Kalapani territory

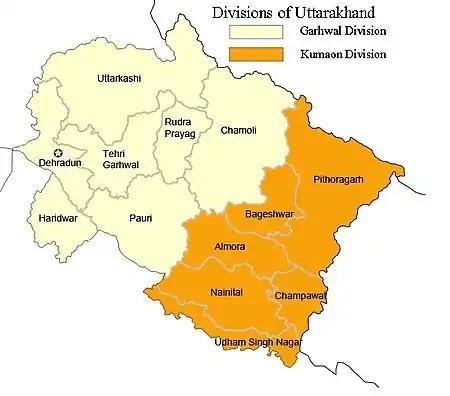
Garhwal and Kumaon in current-day Uttarakhand

The "Gazetteer" continues to state that the united stream of Kalapani flows five miles southwest, where it is joined by the Kuthi Yankti river that arises from the Limpiyadhura Pass (near the village of Gunji). After this union, the river is called the "Kali River". Language being not entirely logical, the term "Kali River" is often applied to the river from the location of the springs themselves. The springs are considered sacred by the people of the area and "erroneously" regarded as the origin of the Kali River. However, they had been regarded as a landmark by the British from the very first survey undertaken by W. J. Webb in 1816.